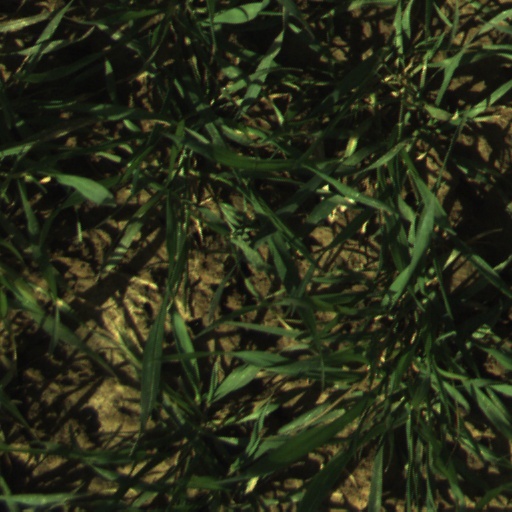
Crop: wheat